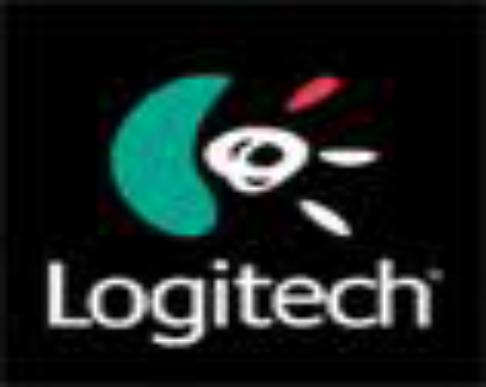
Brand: Logitech
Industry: Electronic